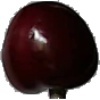
Label: Cherry 1